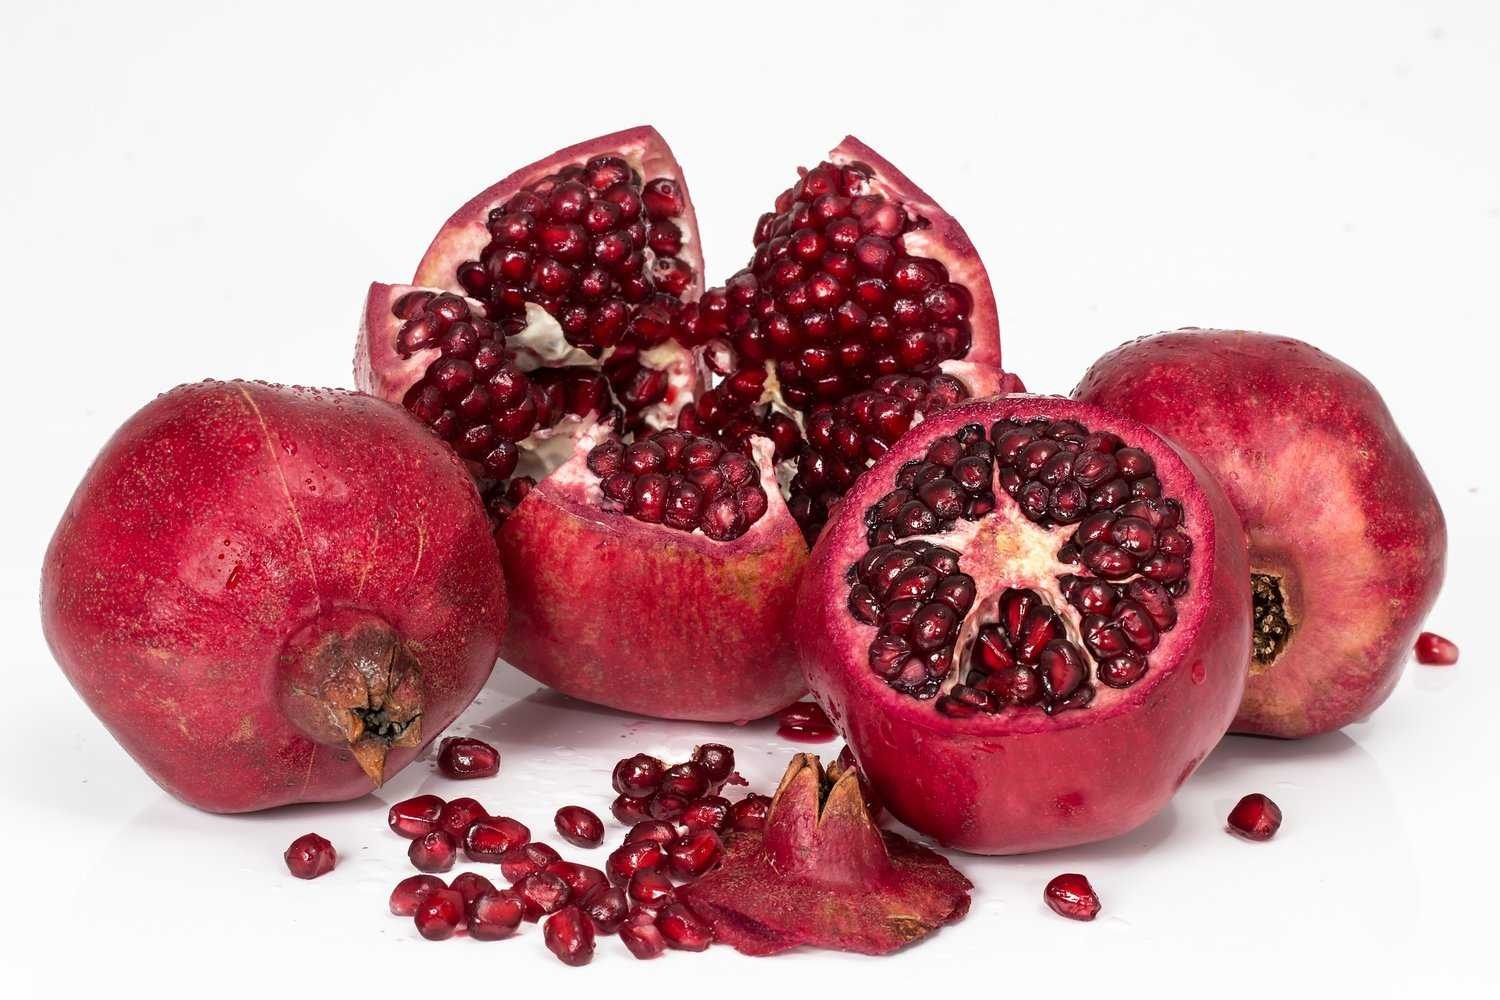
Label: Pomegranate